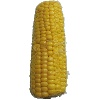
Label: Corn 1